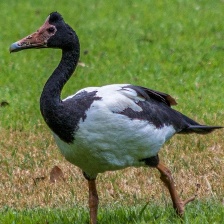
Species: MAGPIE GOOSE
Scientific name: ANSERANAS SEMIPALMATA
ImageNet parent category: goose